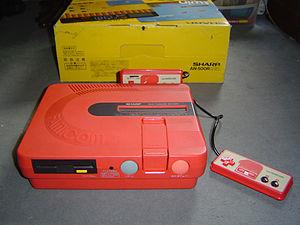
Sharp Twin Famicom AN-500R
La Famicom Disk System ou FDS est un périphérique de la console de jeux vidéo Famicom. Vendu par Nintendo, il se place sous la console et utilise un format propriétaire de disquette permettant de stocker des jeux. Sorti le 21 février 1986 au Japon, la version américaine, prévue pour fin 1986, n'a jamais été publiée.